Canton of Zurich

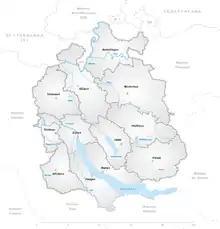
Districts in the canton of Zurich

There are, , 169 municipalities in the canton ("Politische Gemeinden").